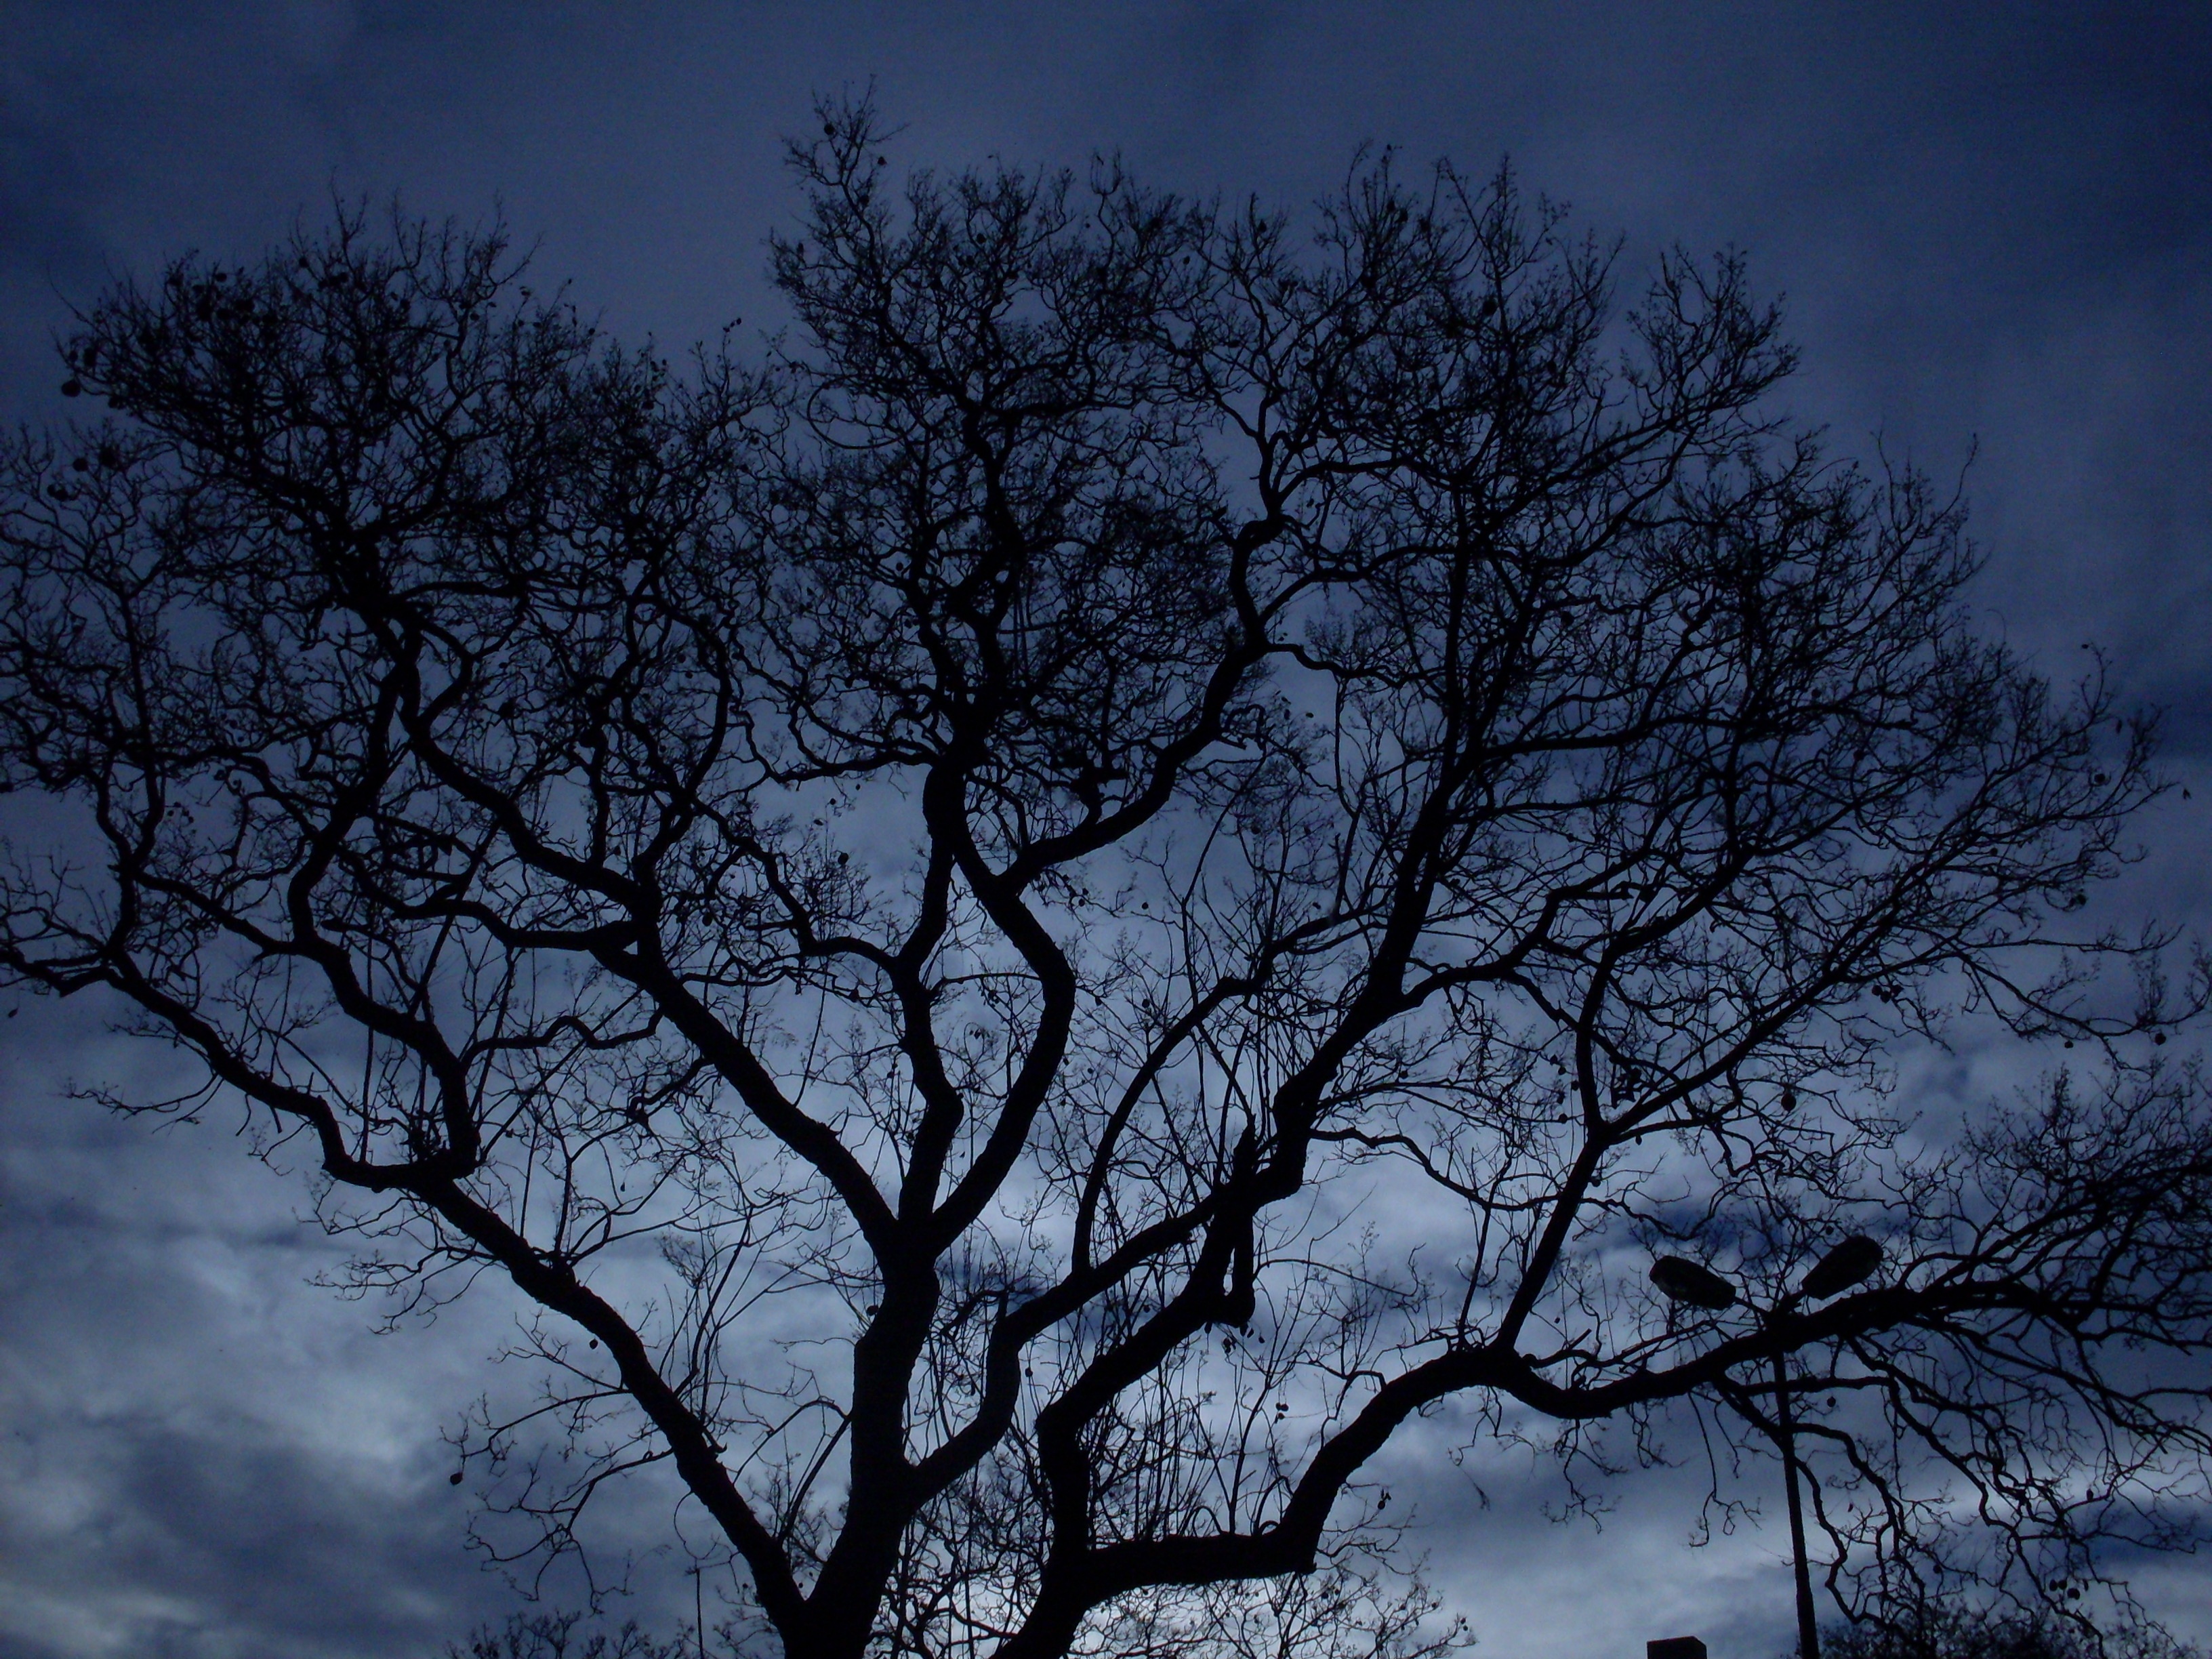
tree, nature, forest, branch, snow, winter, light, cloud, plant, sky, sunset, night, sunlight, atmosphere, dark, dusk, evening, weather, shadow, darkness, blue, monochrome, season, moonlight, clouds, background, silhouettes, freezing, atmospheric phenomenon, woody plant